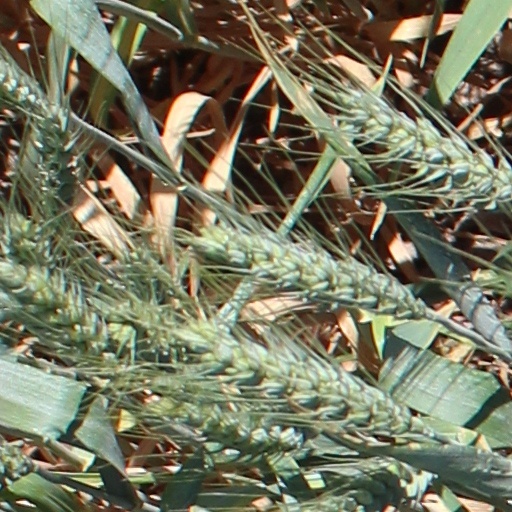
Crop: wheat